Peter Lougheed

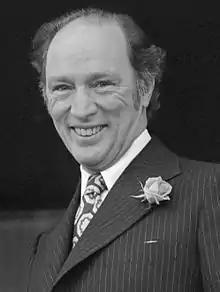
Pierre Elliott Trudeau served as prime minister for a majority of Lougheed's Premiership

Lougheed's constitutional influence began following his election in 1971 through two actions, first by rejecting the basis of the proposed Victoria Charter, and second by creating the Ministry of Federal and Intergovernmental Affairs. The Ministry was tasked with overseeing all intergovernmental matters and grew into the center of the political battles between the provincial and federal governments. The Ministry proved effective and helped usher the transition of Alberta from a junior province into a leading province in constitutional debates.